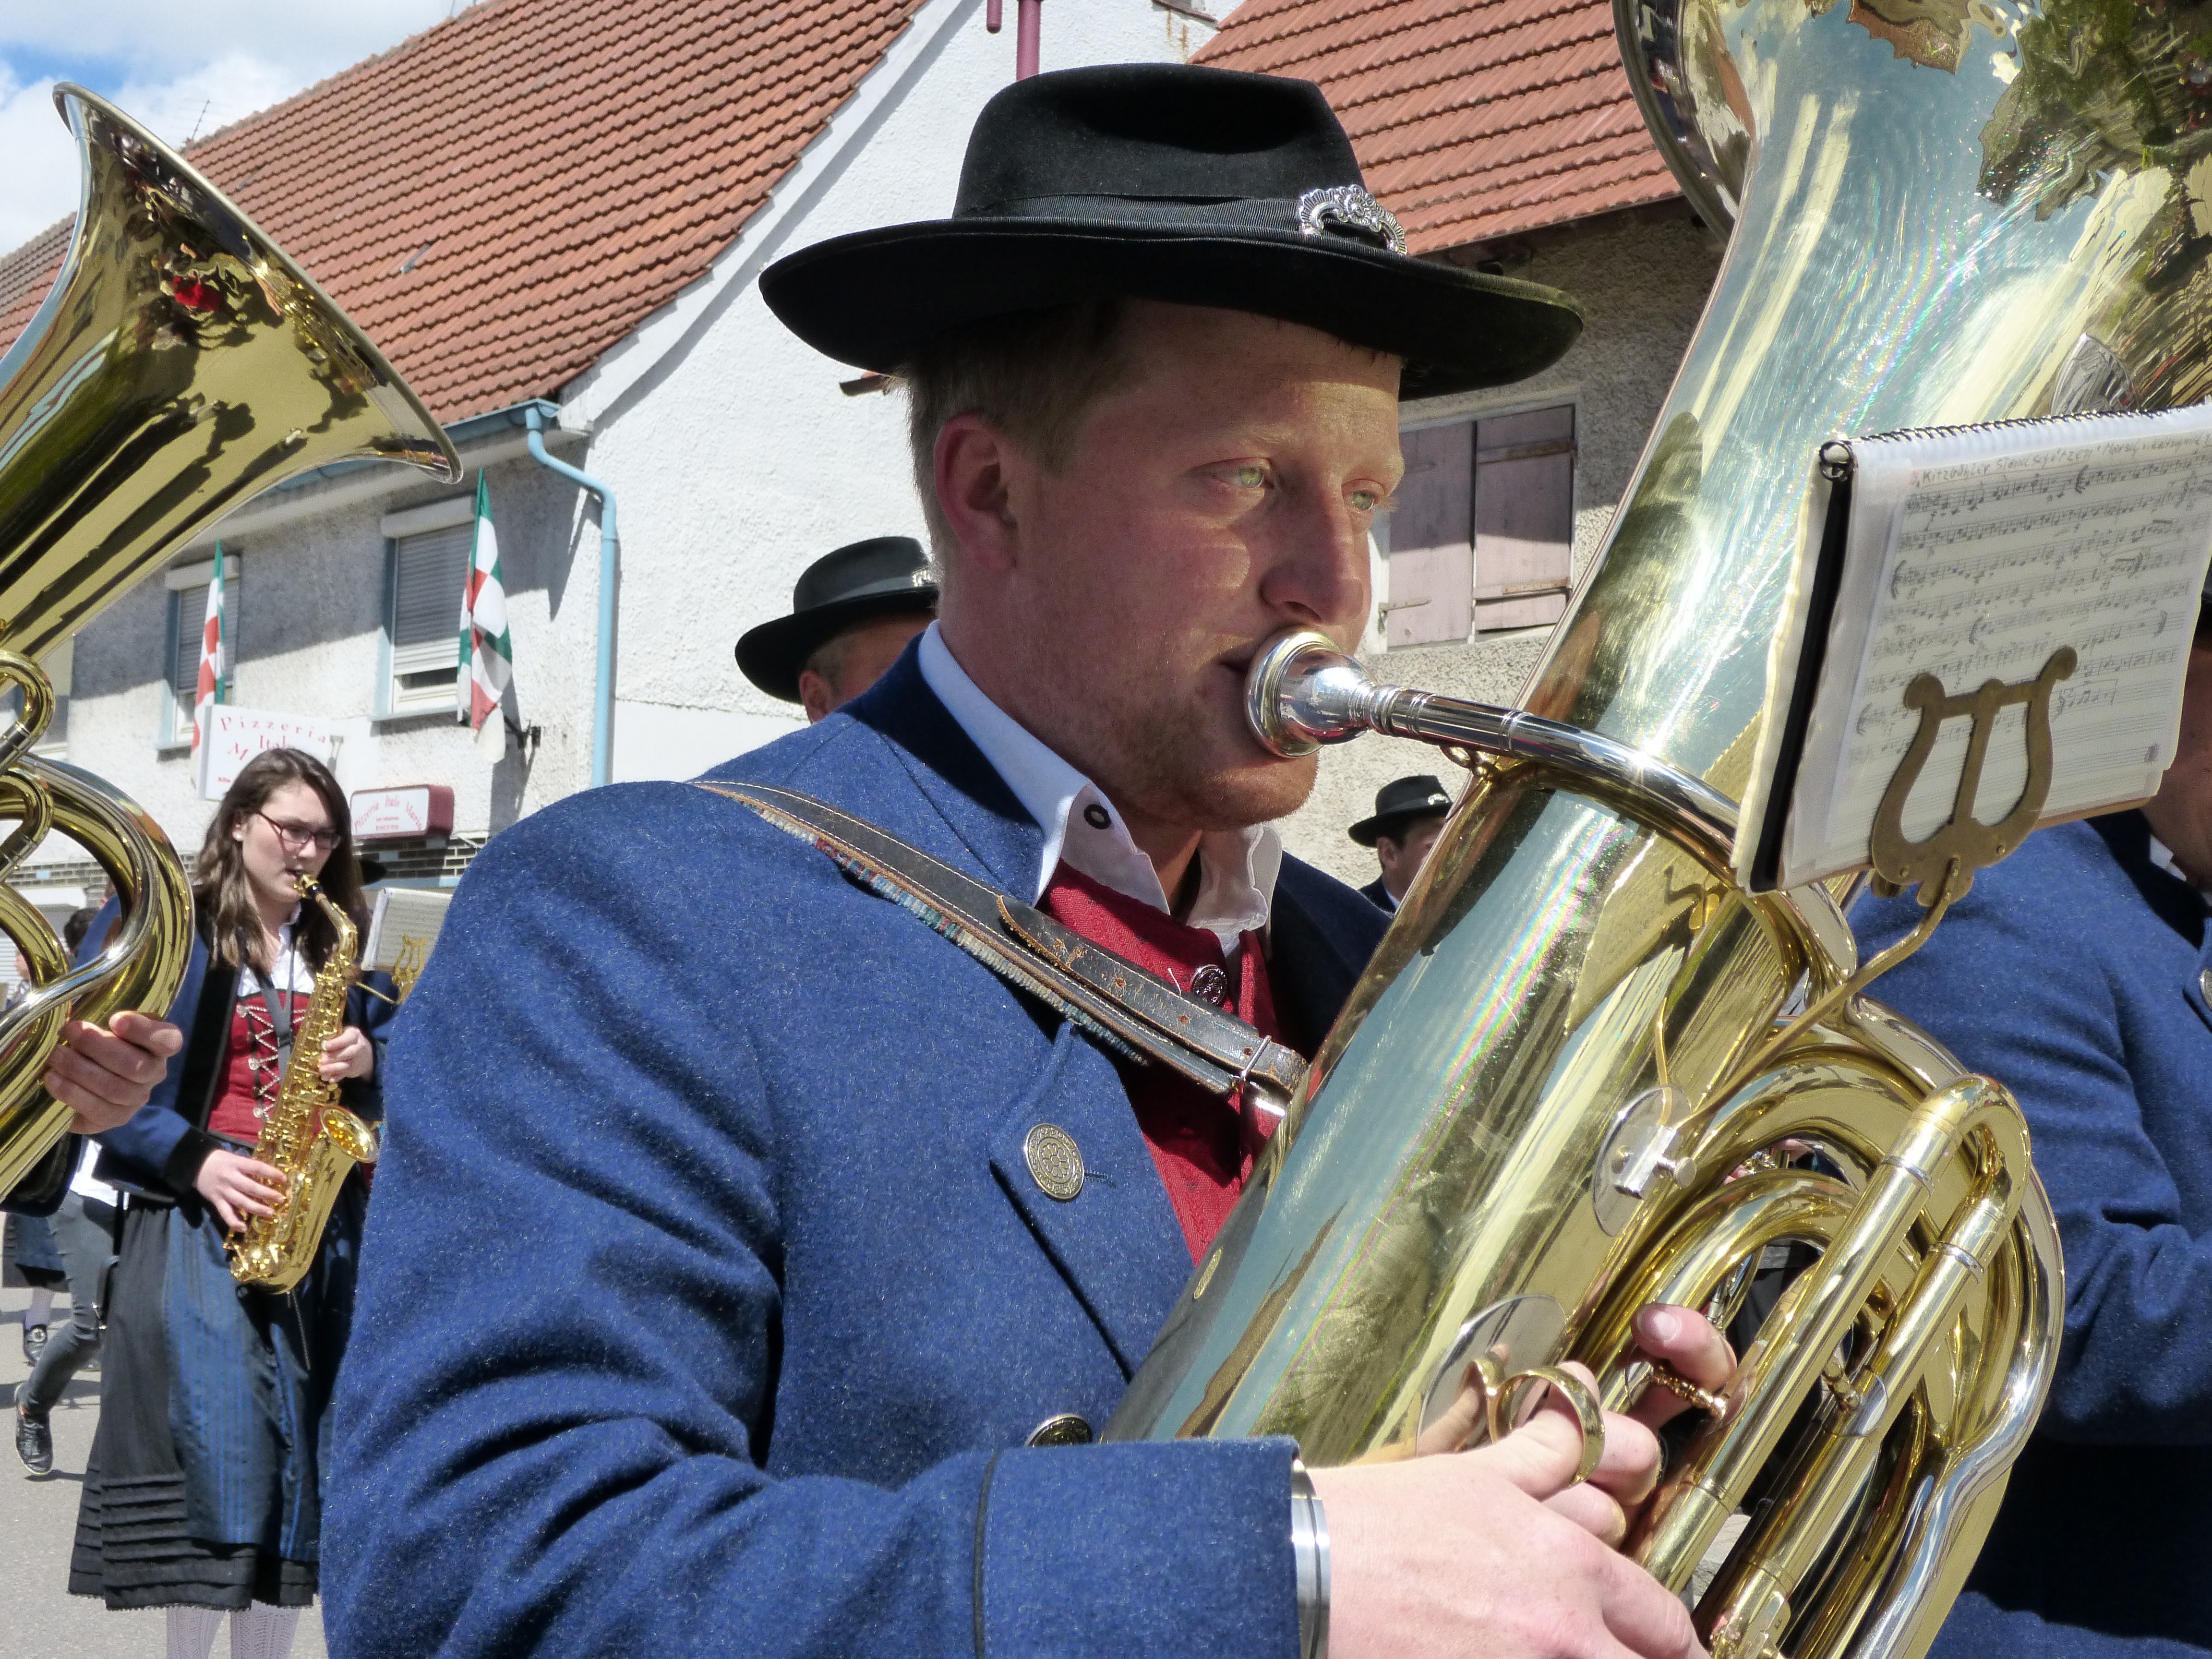
man, person, music, instrument, musician, musical instrument, festival, orchestra, move, sound, bavaria, costume, tuba, regional, wind instrument, music band, brass band, brass instrument, blowers, mouthpiece